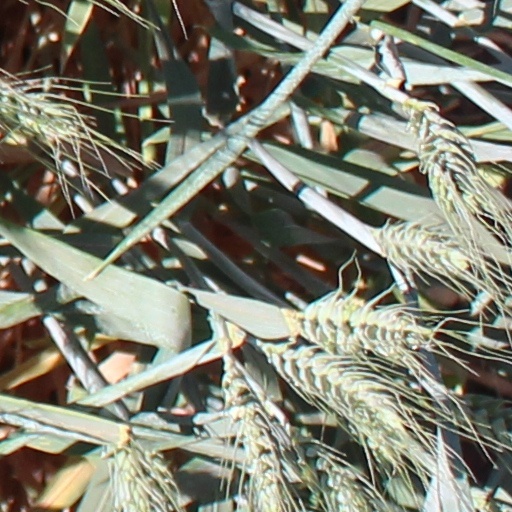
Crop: wheat